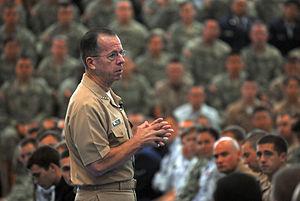
Le Centre des langues étrangères de l'institut de langues de la Défense est un institut de recherche et d'éducation pour les langues étrangères du département de la Défense des États-Unis.